Switchmen's Mutual Aid Association

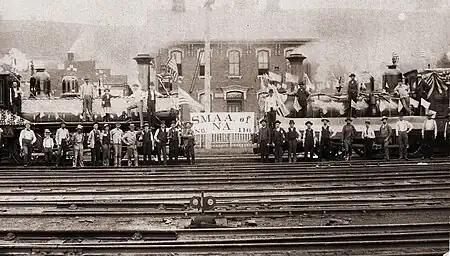
Members of the SMAA, Lodge No. 116 (Kensington, Illinois) during a holiday celebration in the early 1890s.

During the summer and fall of 1888, following the loss of the Chicago, Burlington & Quincy strike, officials of the Brotherhood of Locomotive Firemen and the Switchmen's Mutual Aid Association began discussions intended to bring about a broad and permanent federation of the brotherhoods of the rolling crafts — engineers, firemen, switchmen, brakemen, and conductors. Articles of confederation were adopted between the two groups.